Artificial Island (Delaware River)

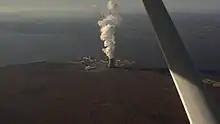
Aerial view of nuclear power plant reservation for Salem and Hope Creek on the southwest corner of Artificial Island, 2011.

The island is located at 39.4756672°N latitude, 75.5360354°W longitude. Salem Nuclear Power Plant and Hope Creek Nuclear Generating Station are located at the southwest end of the island.